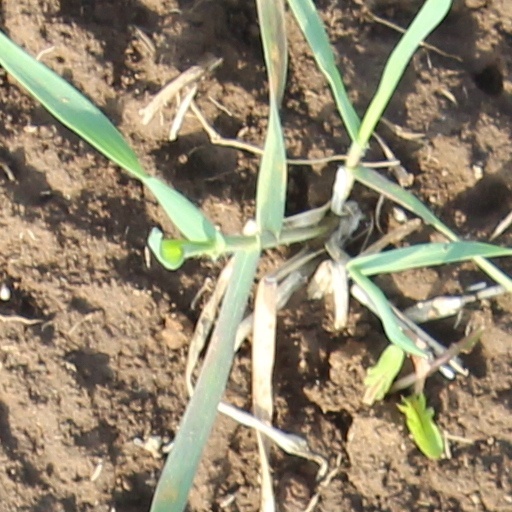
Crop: wheat